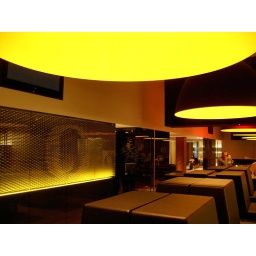
Ingo Mauer XXL lamp looms over the space. field of anodized aluminum rods create the University's &amp;quot;O&amp;quot; logo.